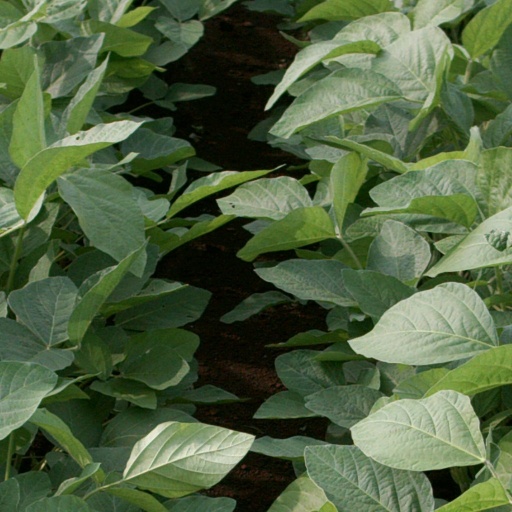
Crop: soybean